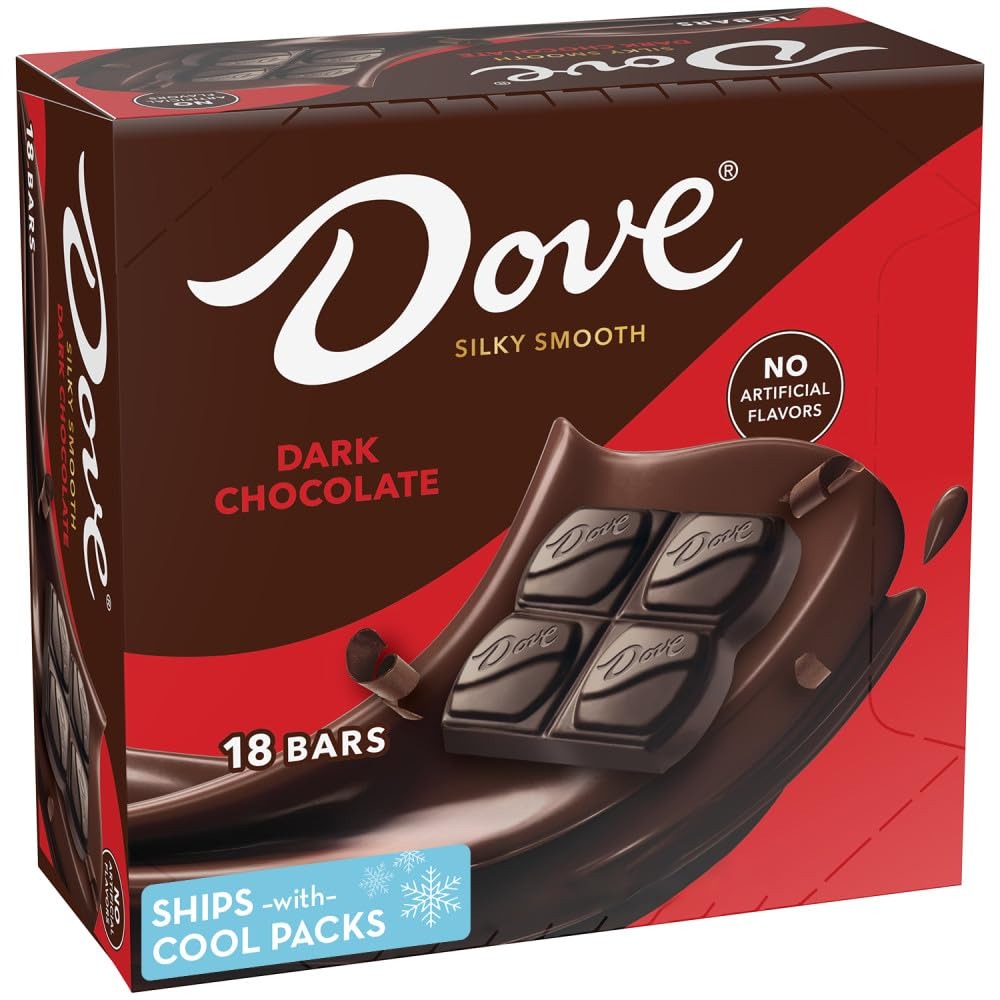
Item Name: DOVE Candy Dark Chocolate Bars, Full Size, 1.44 oz (Pack of 18) Box
Bullet Point 1: Contains eighteen (18) 1.44-ounce bars of DOVE Dark Chocolate
Bullet Point 2: Made with silky smooth dark chocolate, DOVE PROMISES Dark Chocolate Candies are a delicious afternoon treat
Bullet Point 3: Dark chocolate bar singles are convenient for snacking, parties, or gift baskets
Bullet Point 4: We buy cocoa from Rainforest Alliance Certified farms, traceable from the farms into factory .Easy to share and great for baking
Bullet Point 5: DOVE Dark Chocolates are made with Rainforest Alliance Certified Cocoa
Value: 25.92
Unit: Ounce

Price: 27.99